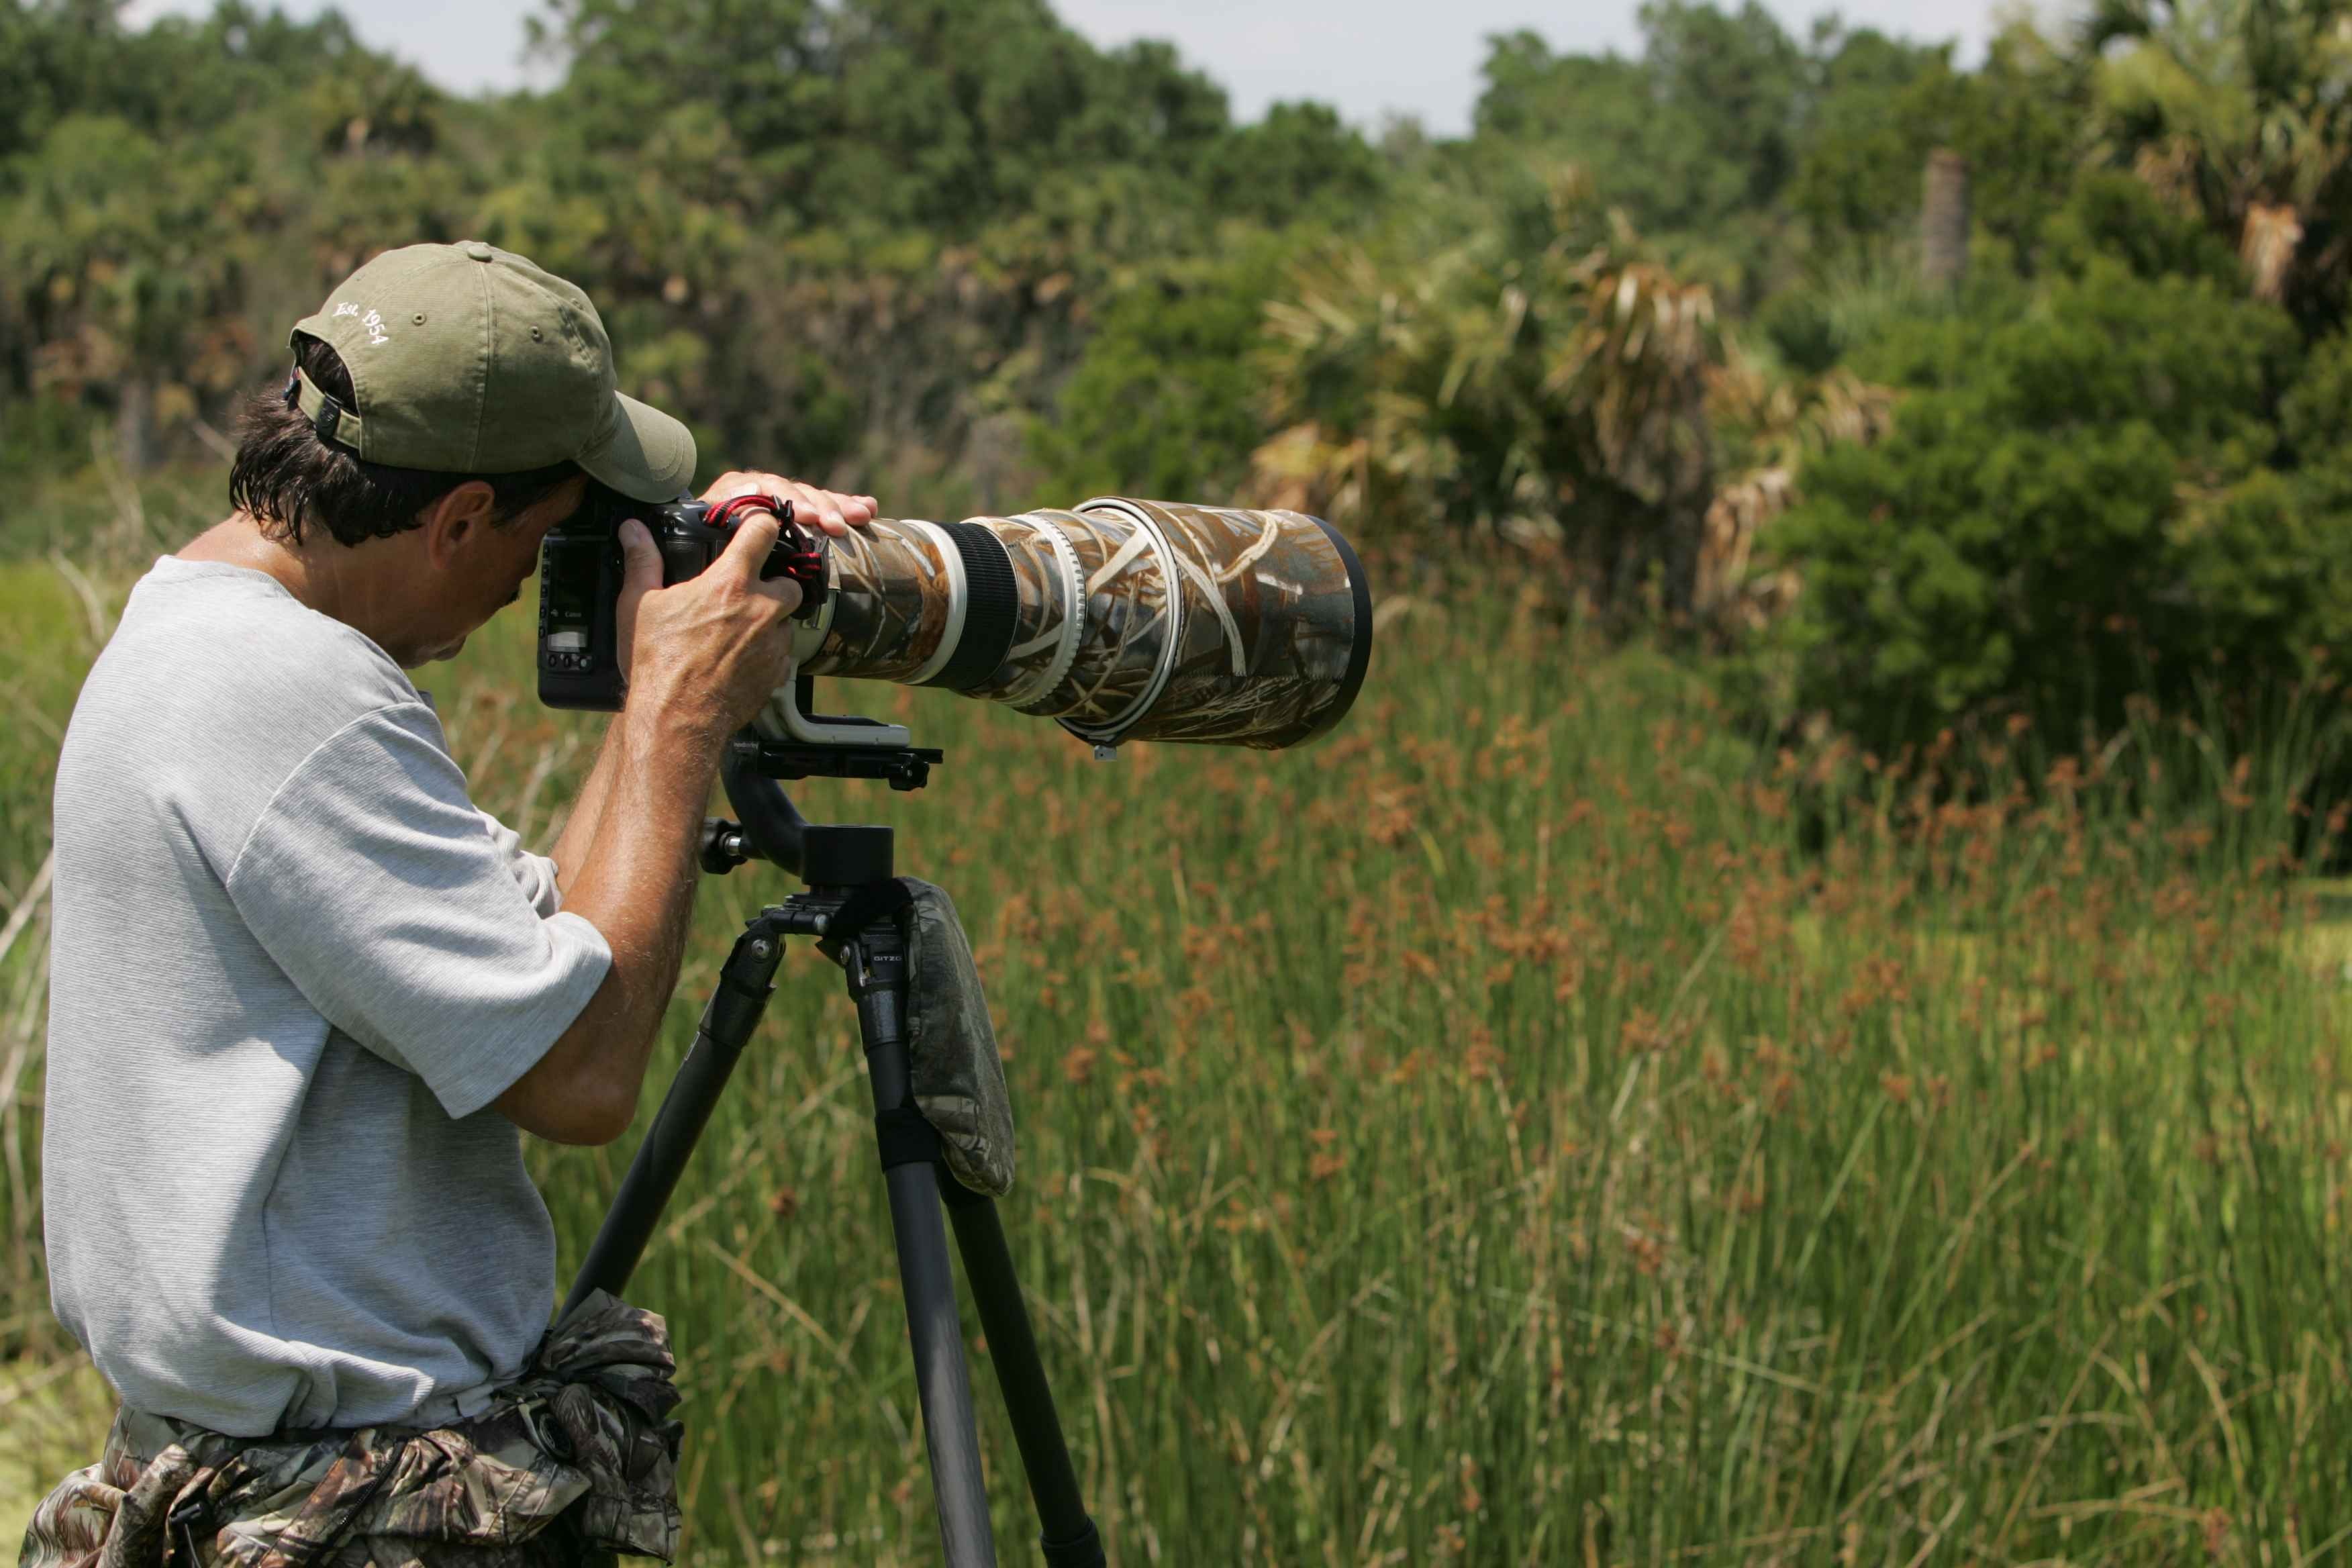
people, photographer, male, military, wildlife, soldier, army, men, firearm, shooting range, militia, marksman, captures